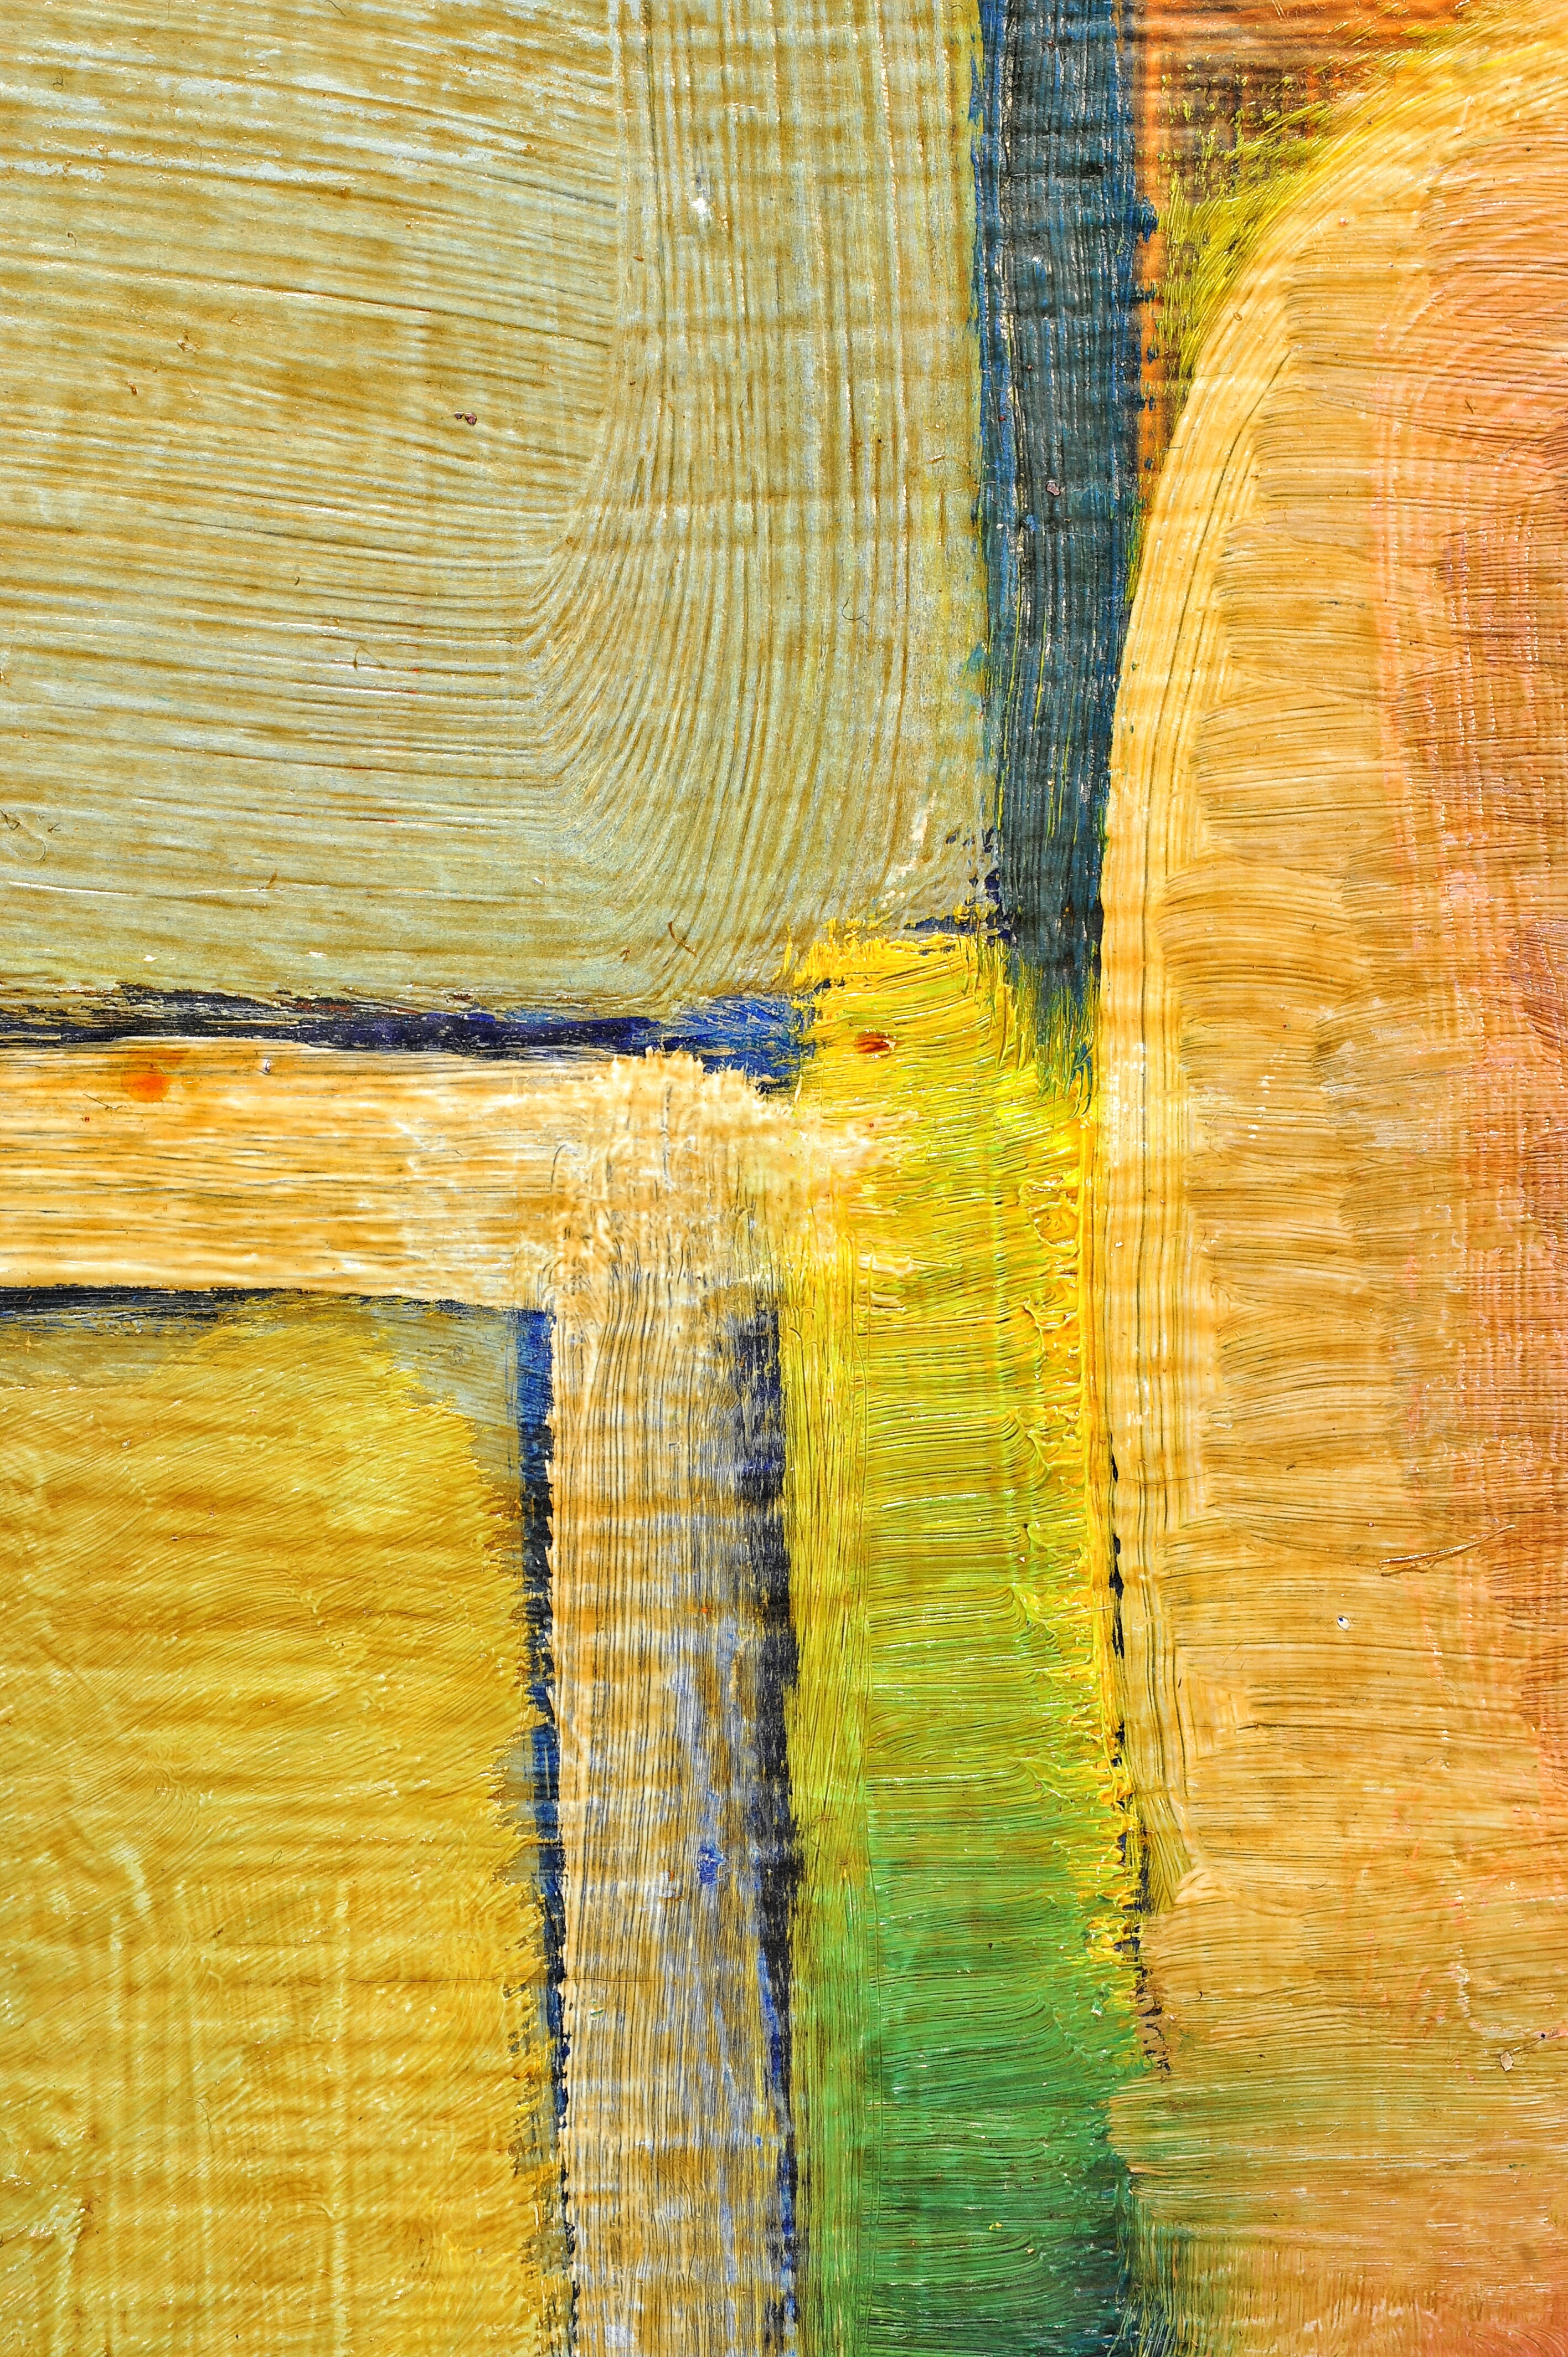
wood, sunlight, texture, leaf, trunk, wall, green, color, autumn, artist, paint, yellow, painting, art, drawing, graphics, pastels, modern art, the framework, tinte, acrylic paint